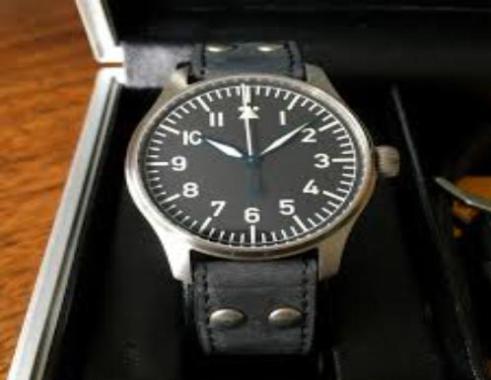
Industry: Clothes